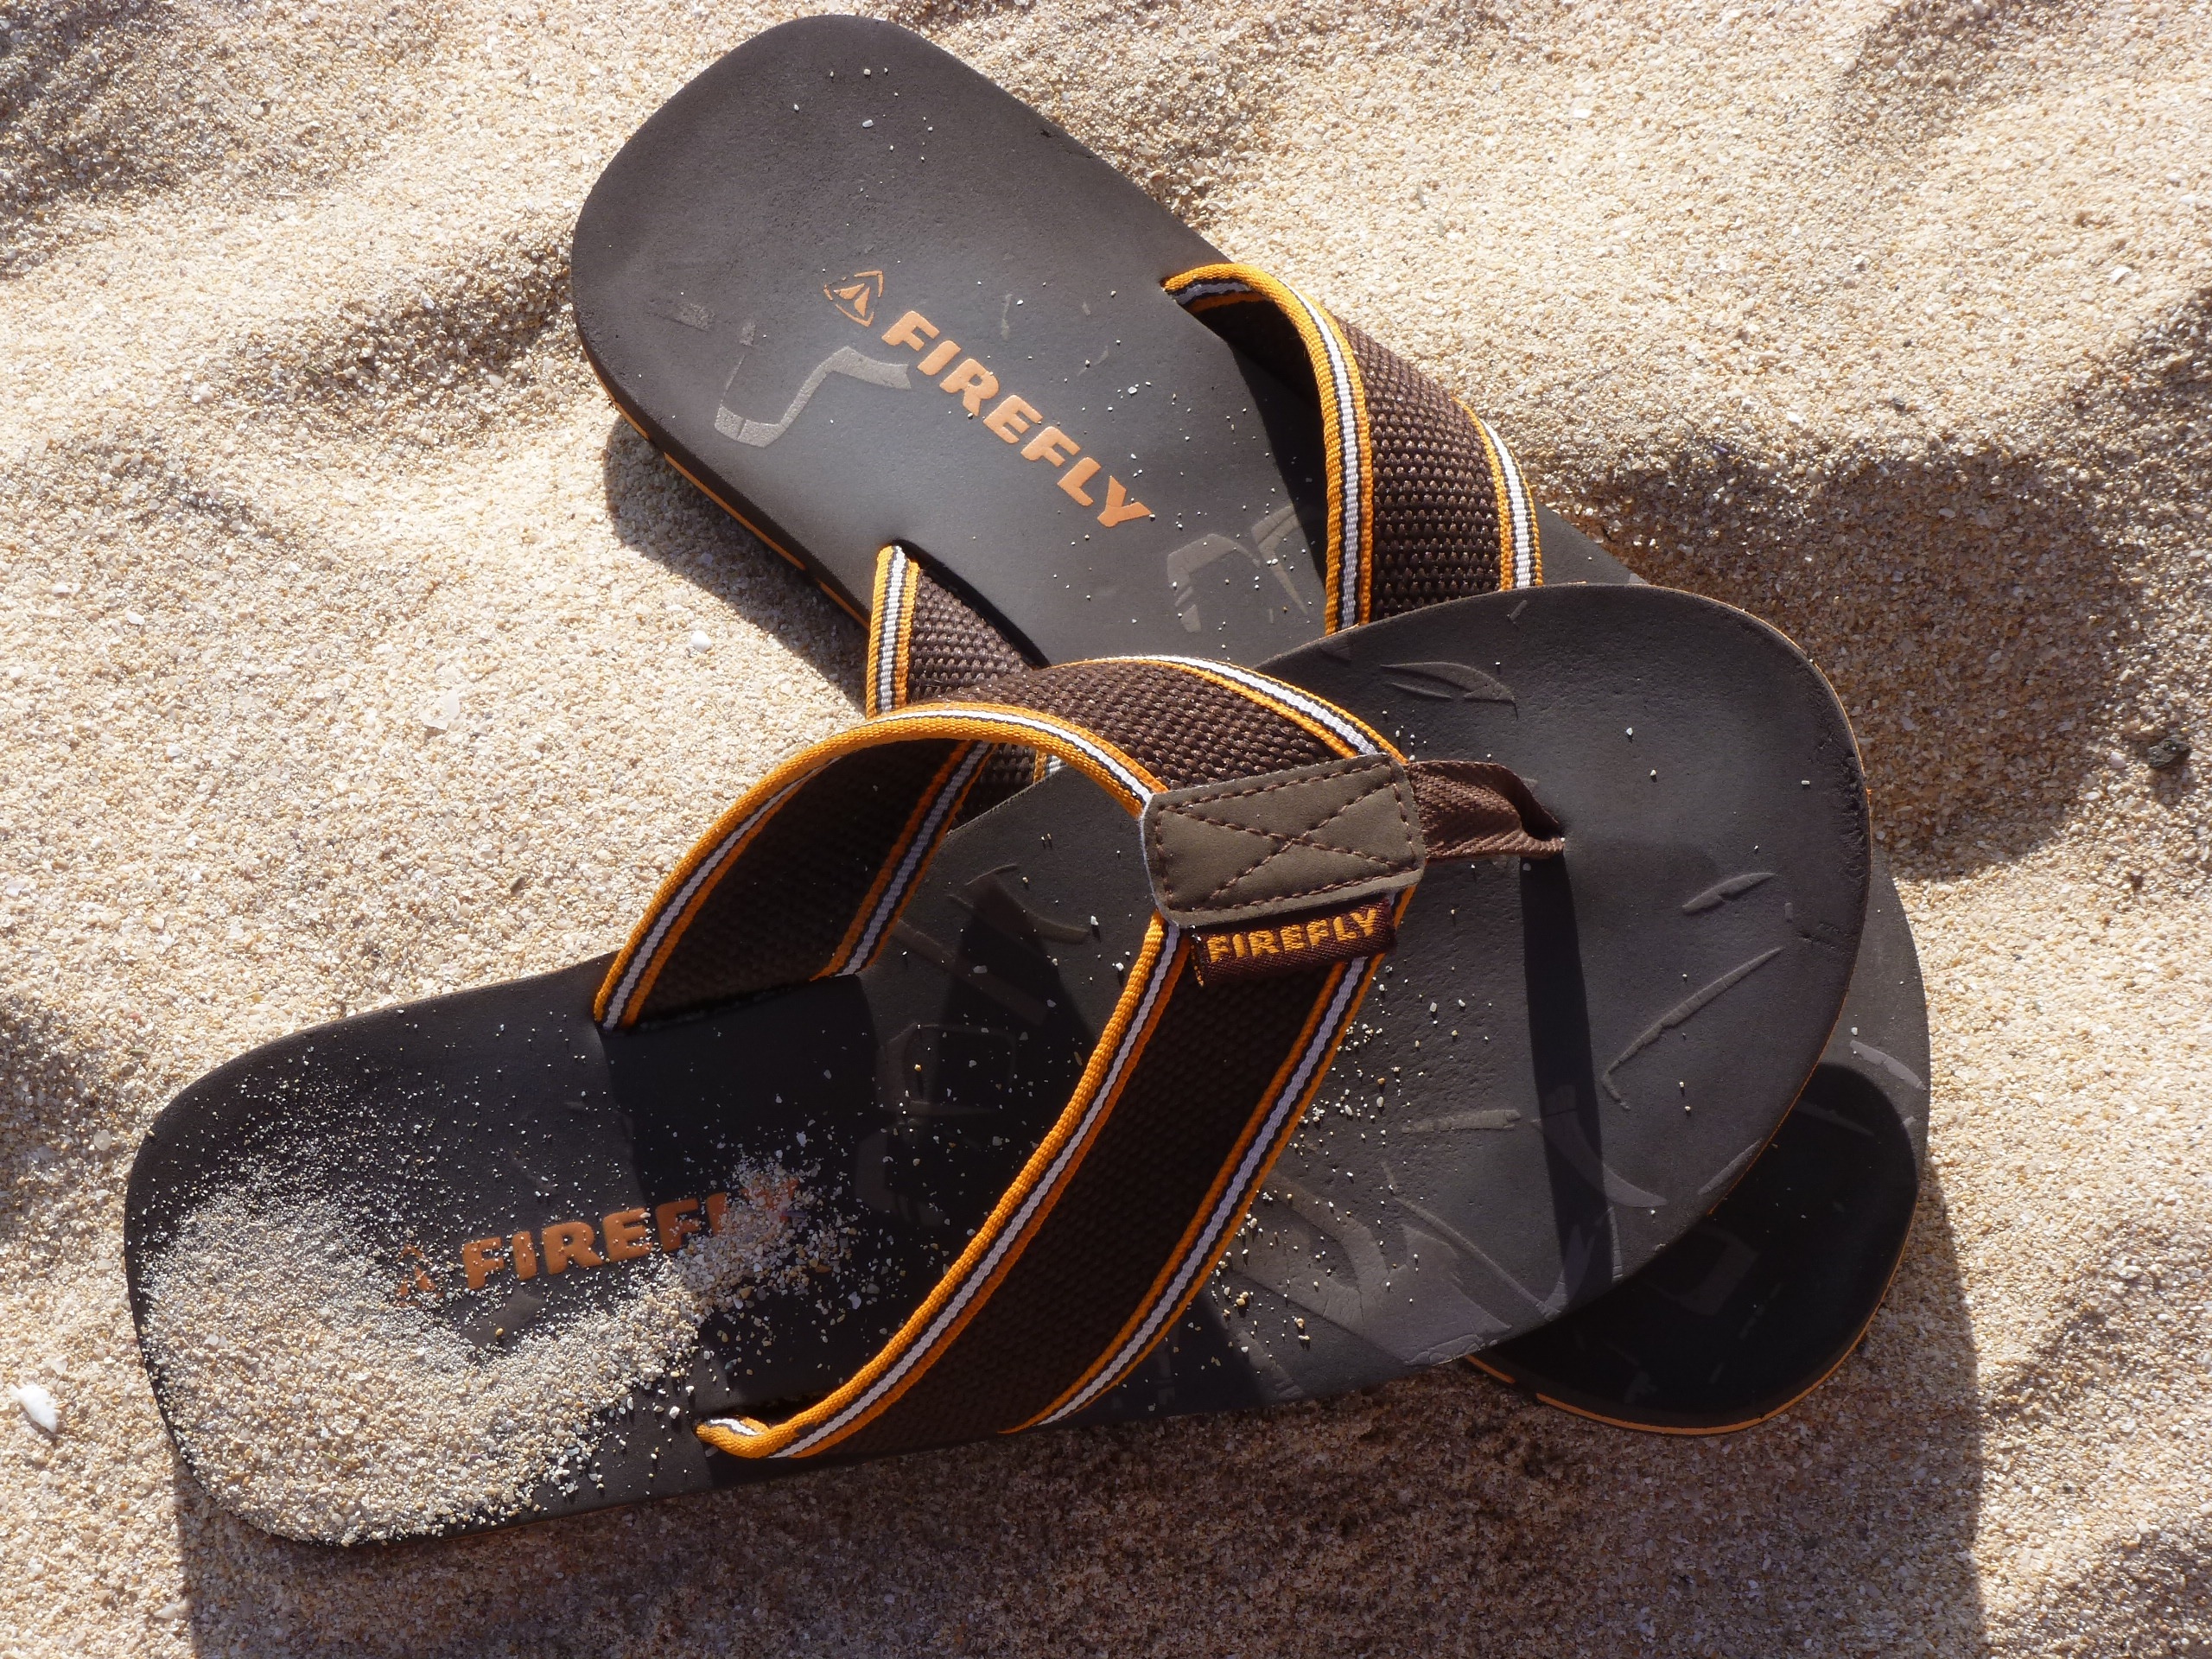
beach, sand, shoe, leather, summer, spring, holiday, brown, flip flop, black, sandal, shoes, footwear, outdoor shoe